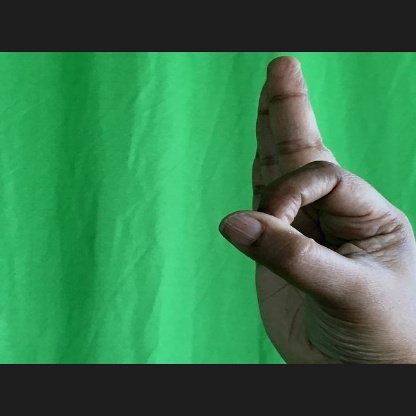
Mudra: Aralam